Rural municipality

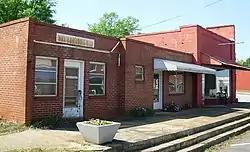
Rural municipality

A rural municipality is a classification of municipality, a type of local government, found in several countries.